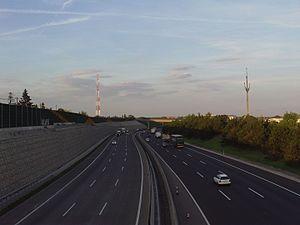
La liste des autoroutes de Hongrie présente les autoroutes mises en service et celles en cours de réalisation ou en projet.